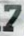
Number: 7